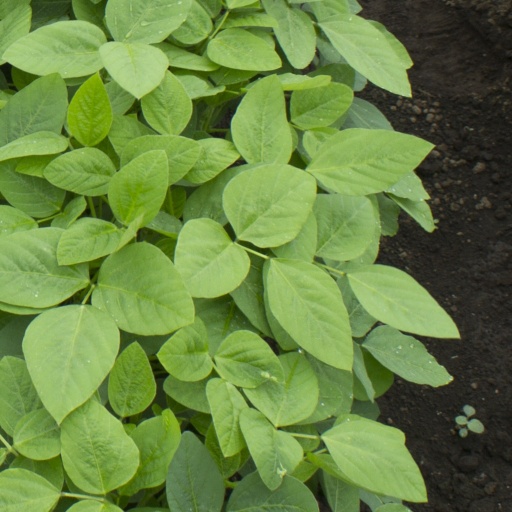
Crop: soybean